Dagny (singer)

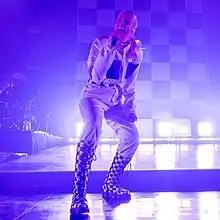
Dagny performing live at Sentrum Scene in Oslo on March 11, 2022

In 2015, Dagny felt her music career had stalled, stating "things weren't really going anywhere." She enrolled in university in Tromsø to undertake a degree in digital media design. After studying for six months, she returned to music following encouragement from her family.